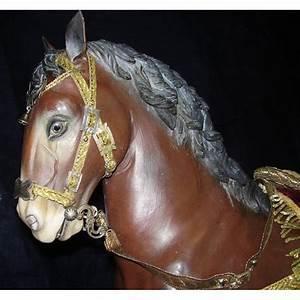
horse